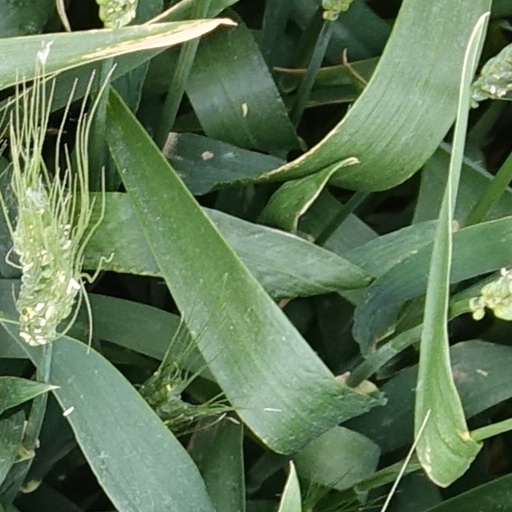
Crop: wheat